Sutton Hoo

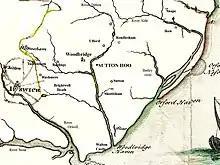
The Wicklaw region

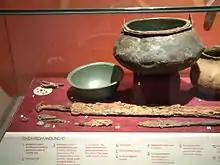
Finds from Mound 17

Sutton Hoo is the site of two Anglo-Saxon cemeteries dating from the 6th to 7th centuries near Woodbridge, Suffolk, England. Archaeologists have been excavating the area since 1938, when an undisturbed ship burial containing a wealth of Anglo-Saxon artifacts was discovered. The site is important in establishing the history of the Anglo-Saxon kingdom of East Anglia as well as illuminating the Anglo-Saxons during a period which lacks historical documentation.